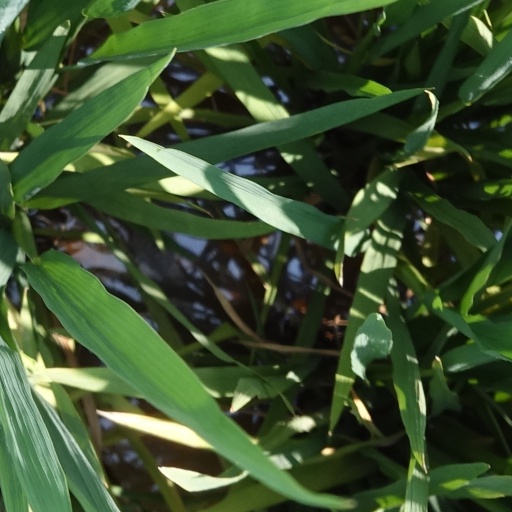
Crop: rice